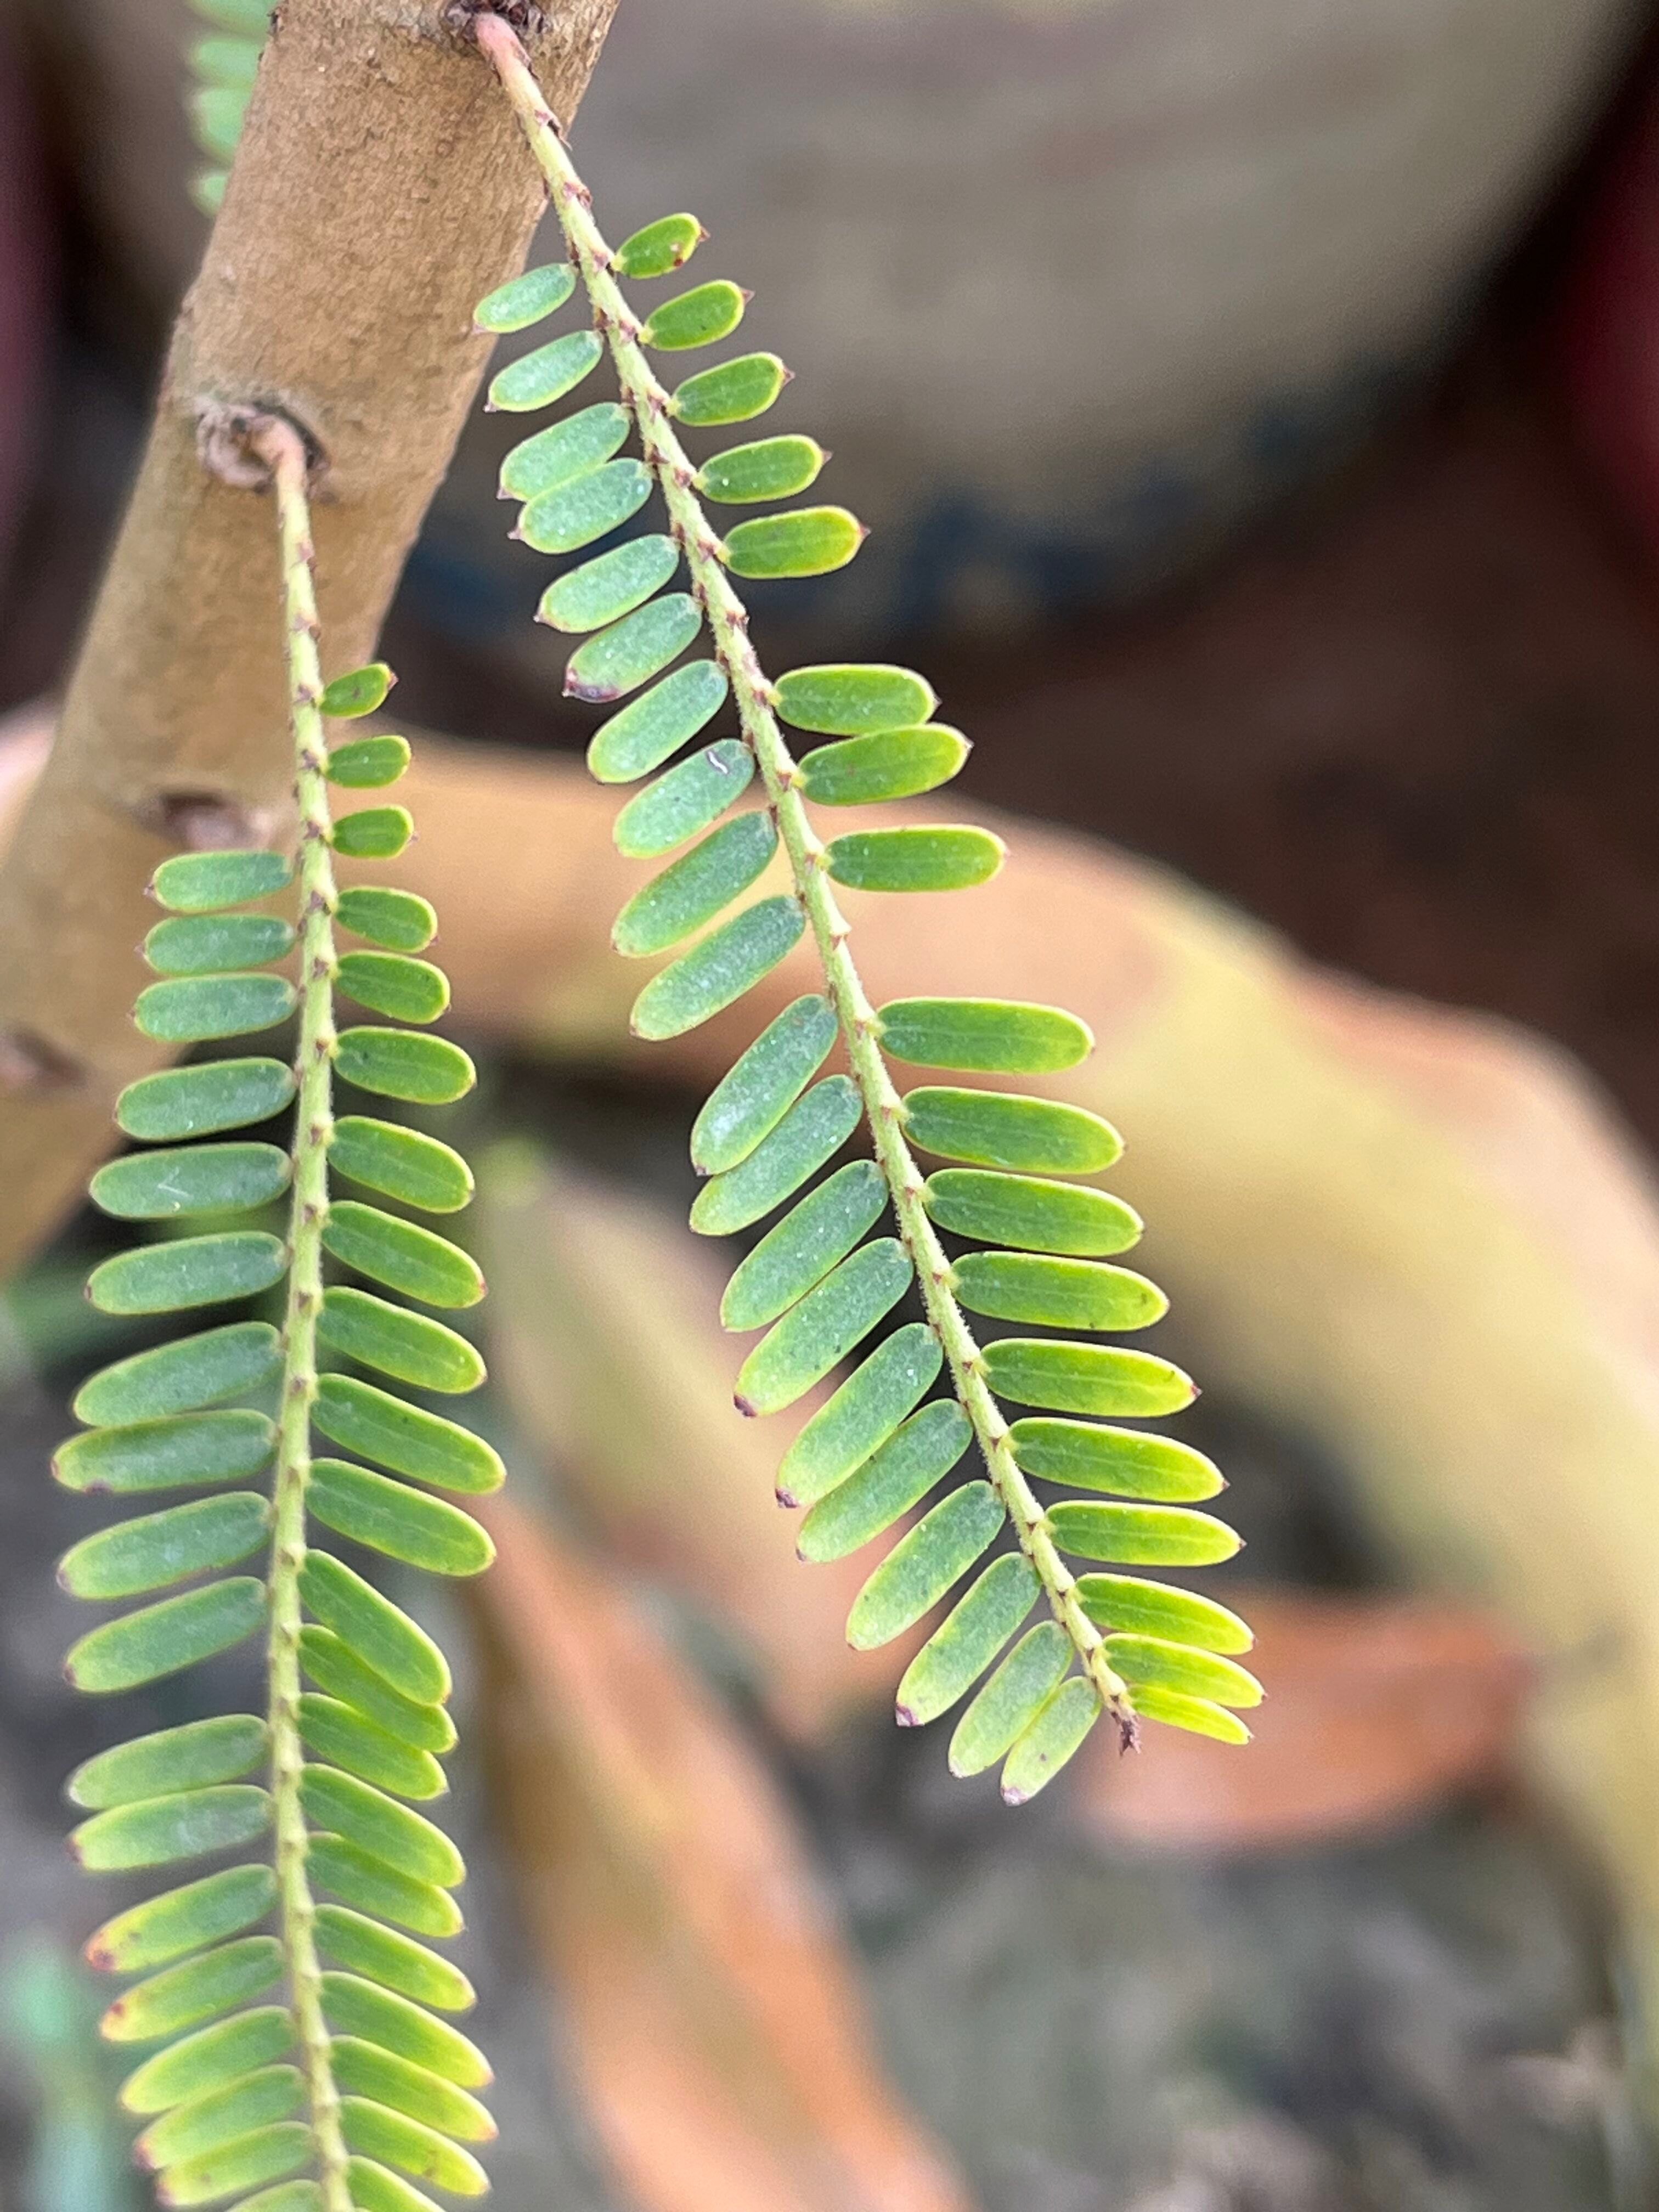
Plant species: phyllanthus-emblica